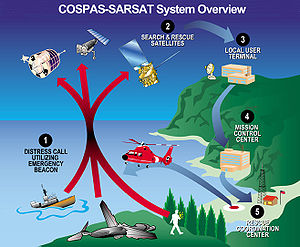
Nødpejlesender
Oversigtsdiagram over EPIRB/COSPAS-SARSAT systemet på engelsk.
En nødpejlesender eller et nødradiofyr er en enkel radiosender, som kun må anvendes ved nødsituationer.